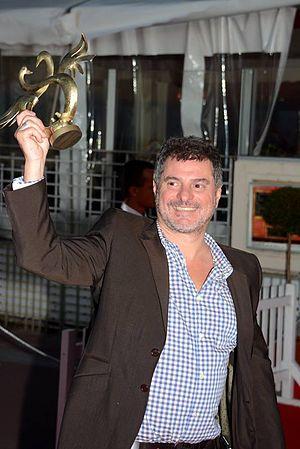
Pierre Salvadori au festival du film de Cabourg
Pierre Salvadori est un acteur, réalisateur et scénariste français, né le 8 novembre 1964 en Tunisie.